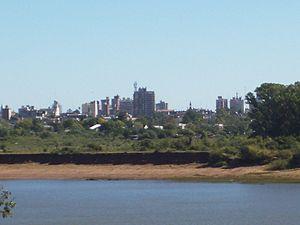
San Antonio de Padua de la Concordia ou simplement Concordia est une ville de la province d'Entre Ríos, en Argentine, et le chef-lieu du département de Concordia. Elle est située sur la rive droite ou occidentale du Río Uruguay. Sa population s'élevait à 138 099 habitants en 2001, ce qui en faisait la deuxième ville de la province. La ville est le siège de l'évêché de Concordia avec sa cathédrale San Antonio de Padua.